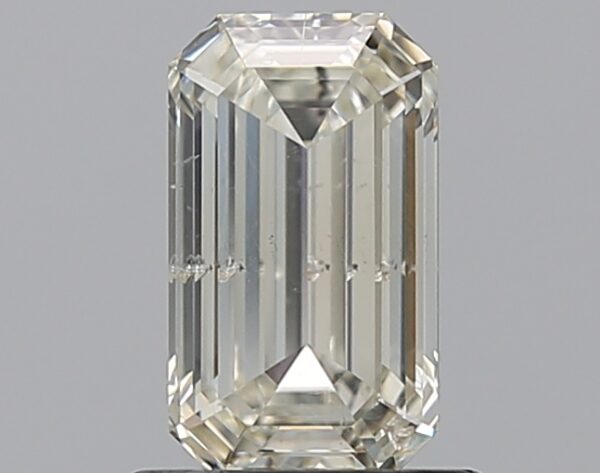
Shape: emerald
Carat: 0.82
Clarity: SI2
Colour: K
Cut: EX
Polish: EX
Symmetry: EX
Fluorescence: N
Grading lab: GIA
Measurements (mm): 7.19 x 4.16 x 2.69